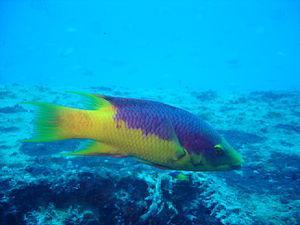
Bodianus est un genre de poissons marins de la famille des Labridés.
Bodianus rufus, communément nommé Labre espagnol ou Pourceau espagnol, est une espèce de poissons marins de la famille des Labridae.